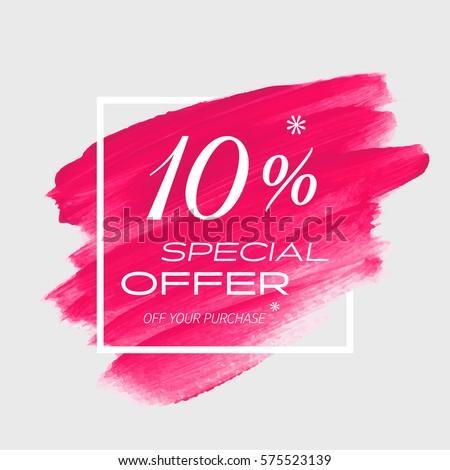
sale special offer % off sign over art brush acrylic stroke paint abstract texture background vector illustration .